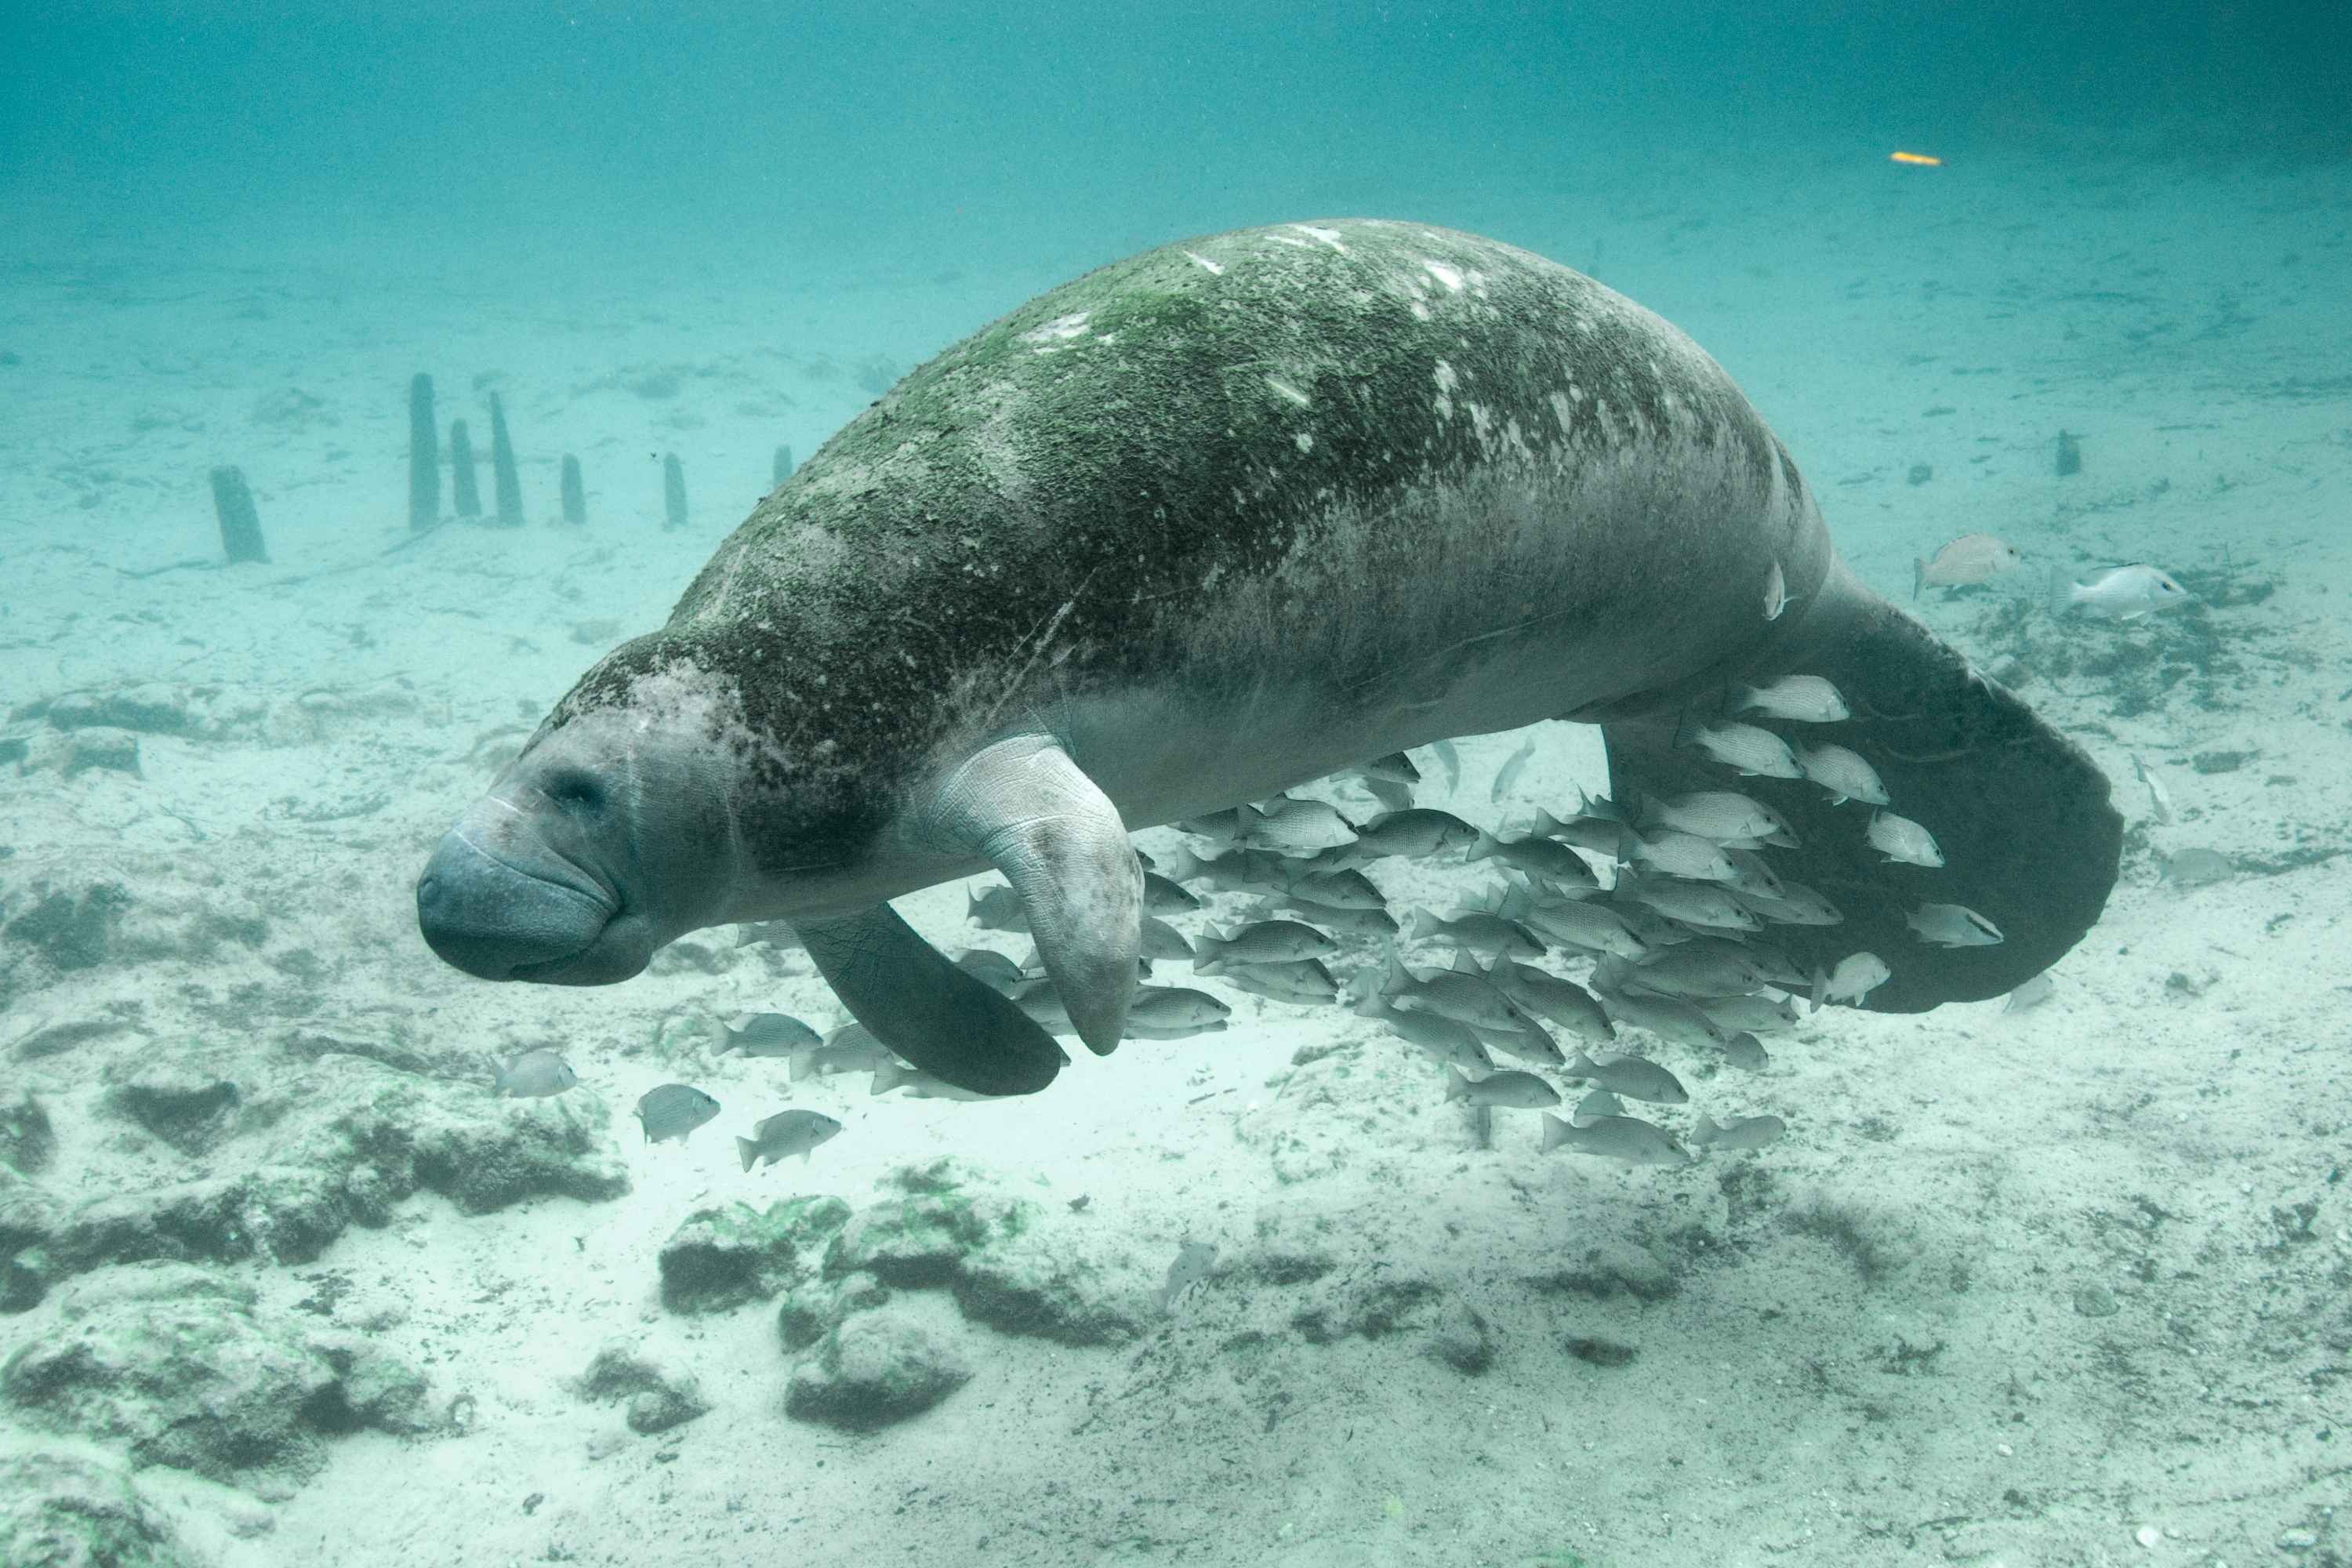
sea, underwater, biology, mammal, fish, fauna, animals, seals, vertebrate, harbor seal, marine mammal, marine biology, manatee, dugong, sirenia